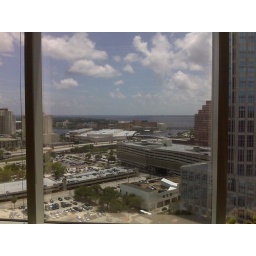
The view out of my 18th floor office window in Tampa, FL